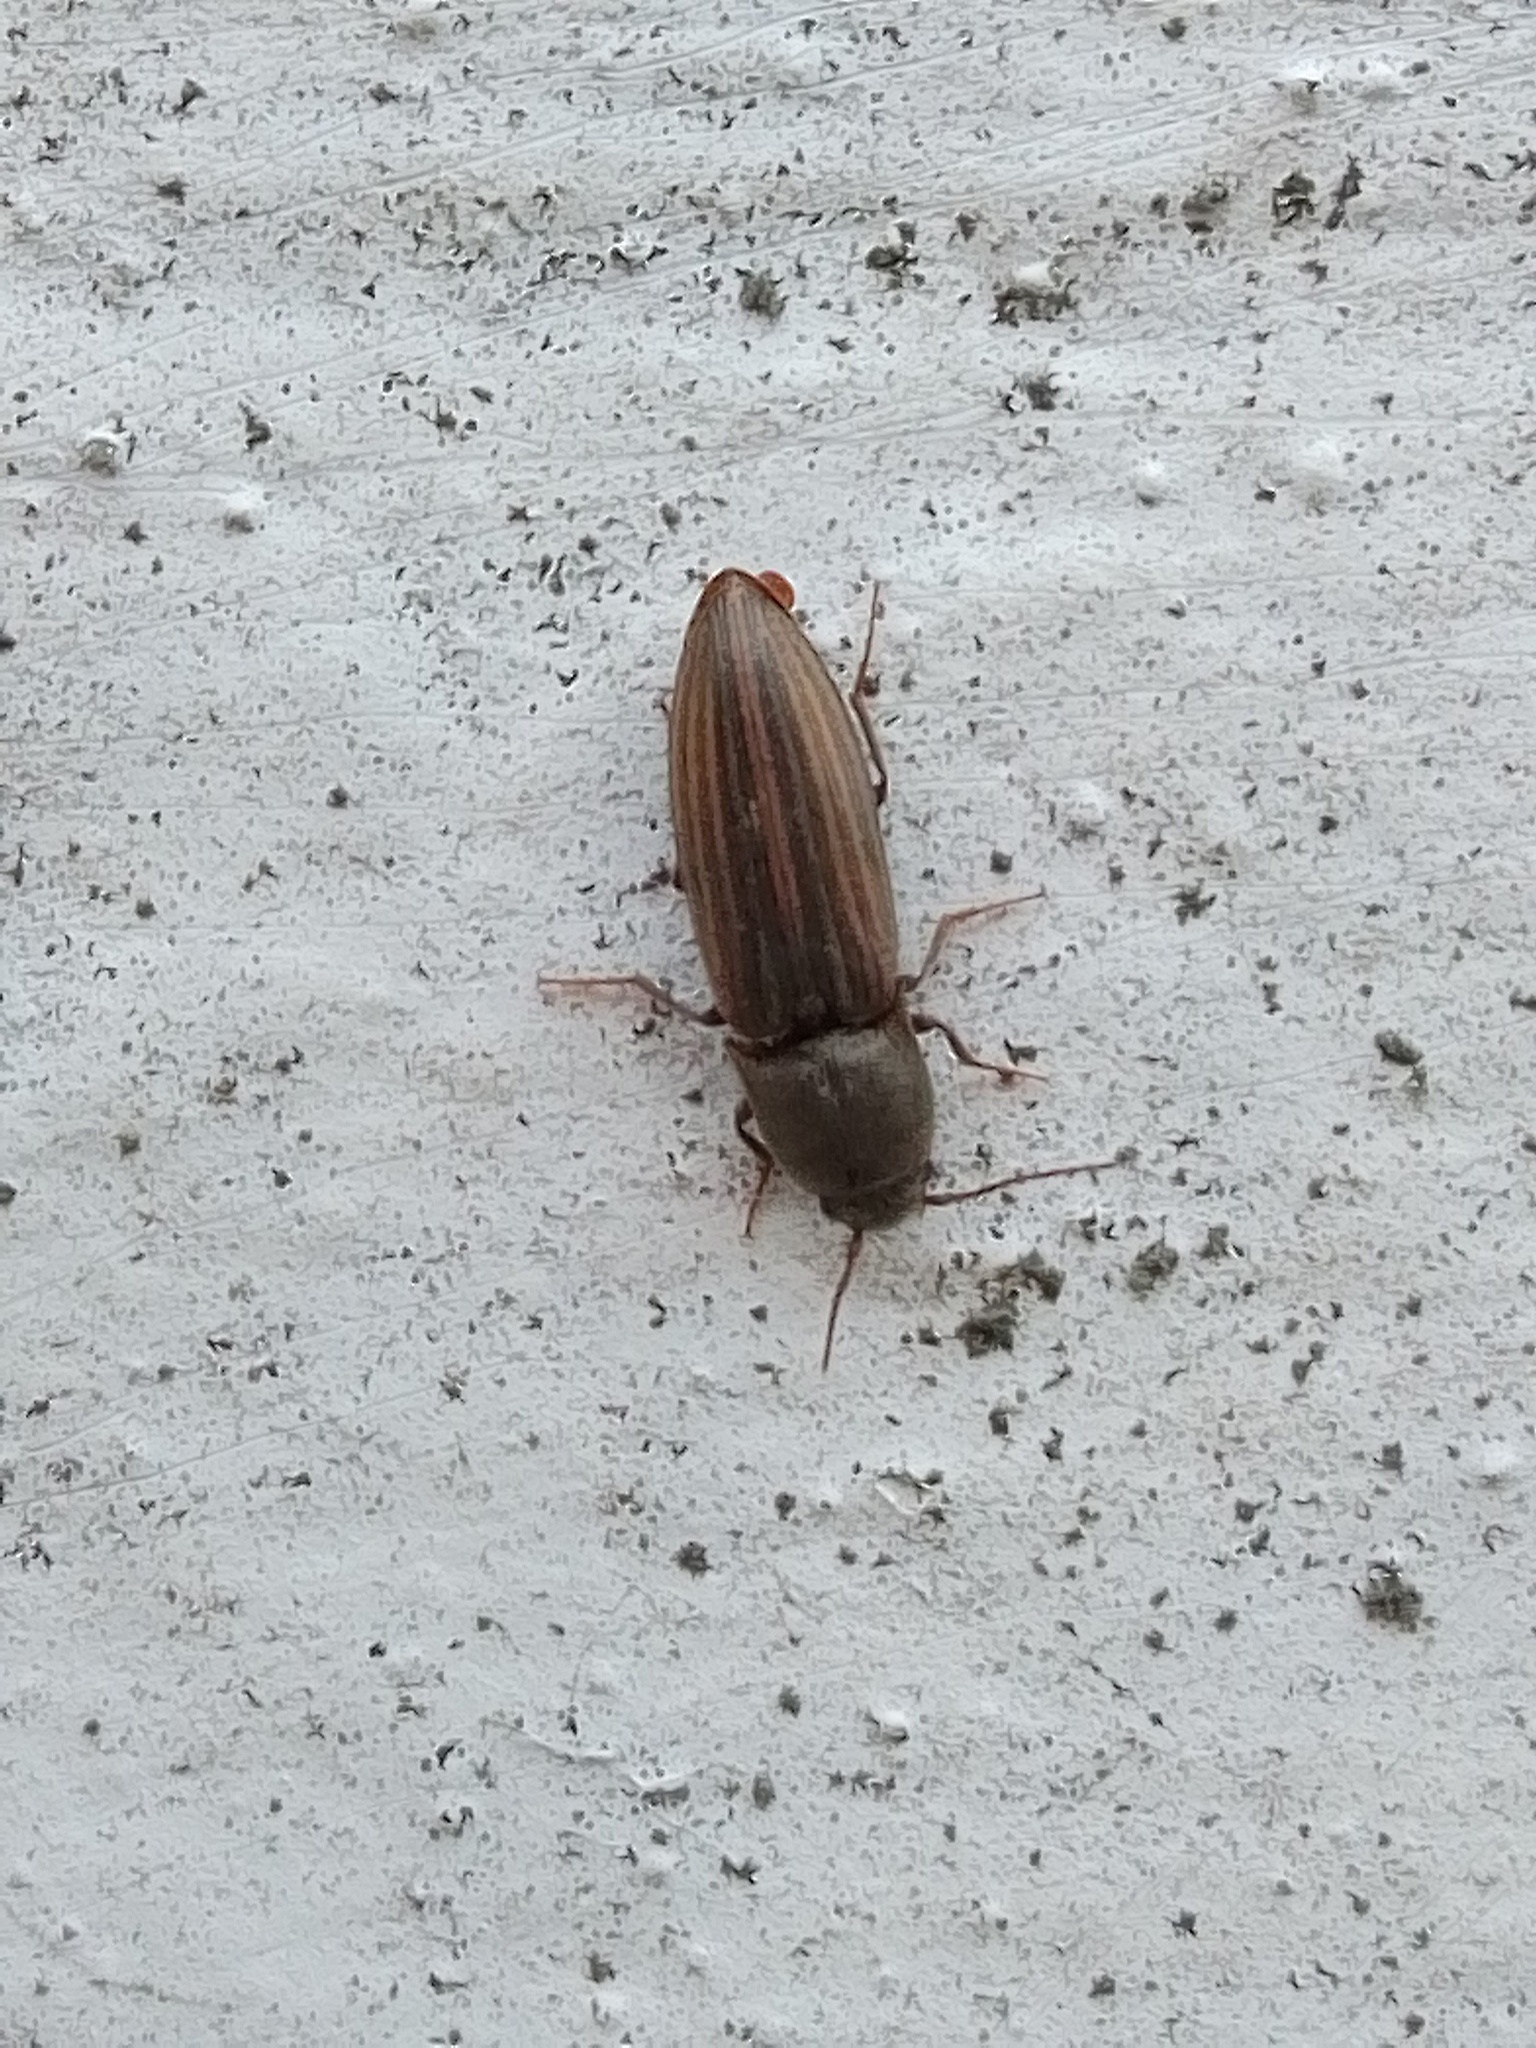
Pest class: clickbeetles_wireworms